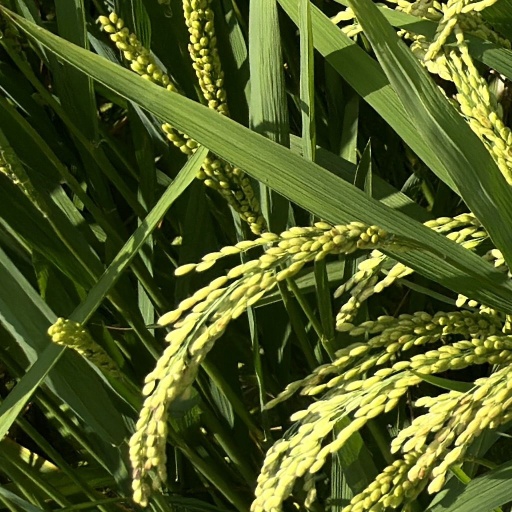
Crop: rice